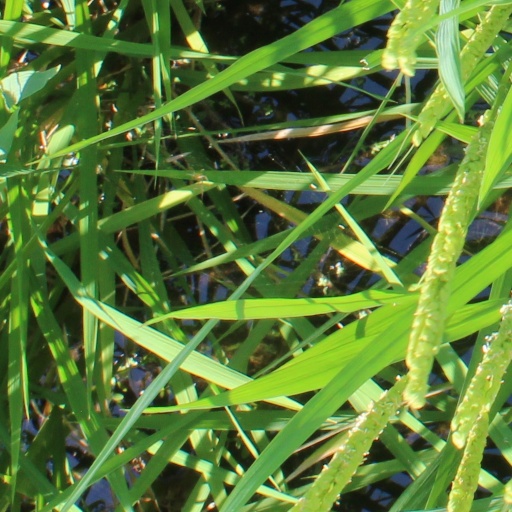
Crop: rice